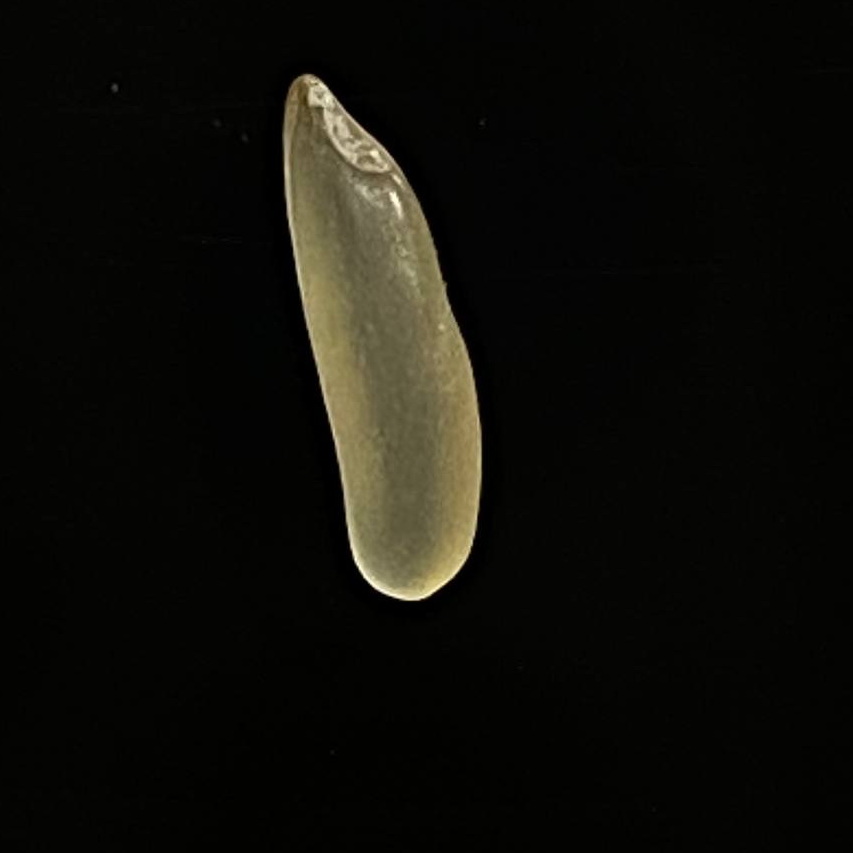
Rice variety: Bashmoti